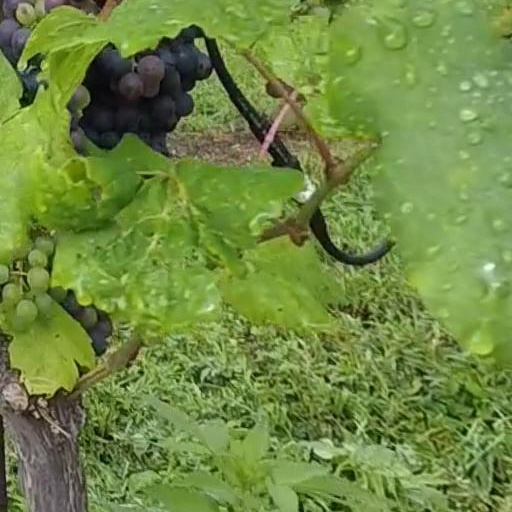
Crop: grape